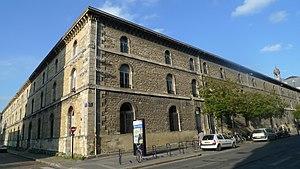
Entrepôt Lainé à Bordeaux
Le CAPC musée d'art contemporain de Bordeaux, anciennement Centre d'arts plastiques contemporains de Bordeaux, est le musée d'art contemporain de Bordeaux inauguré en 1983 dans l'ancien Entrepôt Lainé.
L'Entrepôt Lainé est un bâtiment de Bordeaux, construit en 1824 par l'architecte Claude Deschamps. Il était destiné à l'origine au stockage sous douane des marchandises en provenance des colonies, avant leur expédition à travers l'Europe. Jusqu'à son abolition en 1848, ces denrées sont en partie le fruit du travail des esclaves. Le bâtiment abrite aujourd'hui le CAPC Musée d'art contemporain de Bordeaux et Arc en rêve / centre d'architecture.